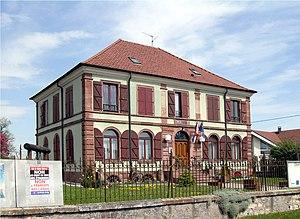
La mairie de Meroux
Meroux est une ancienne commune française située dans le département du Territoire de Belfort en région Bourgogne-Franche-Comté. Elle dépend du canton de Danjoutin. Ses habitants sont appelés les Méroutains.